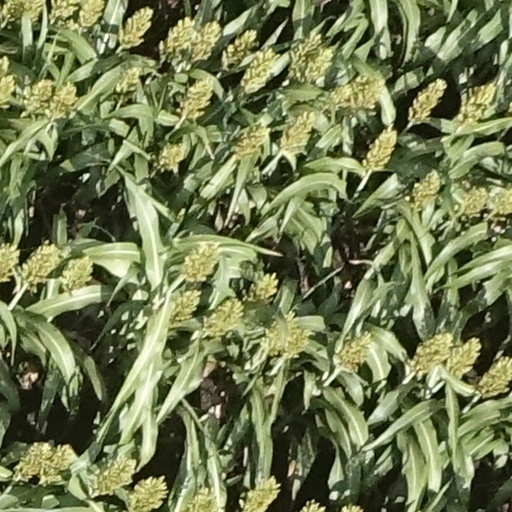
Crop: sorghum